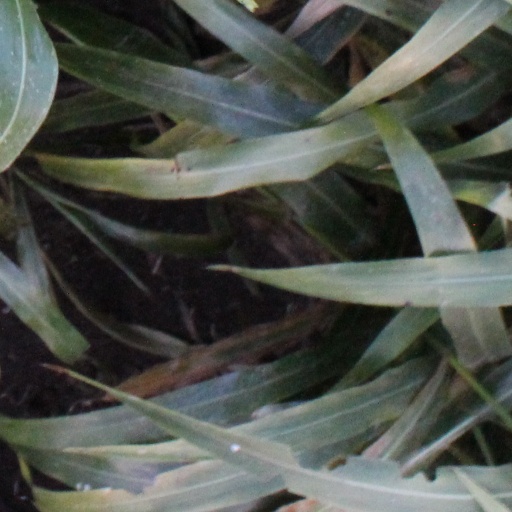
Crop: sorghum